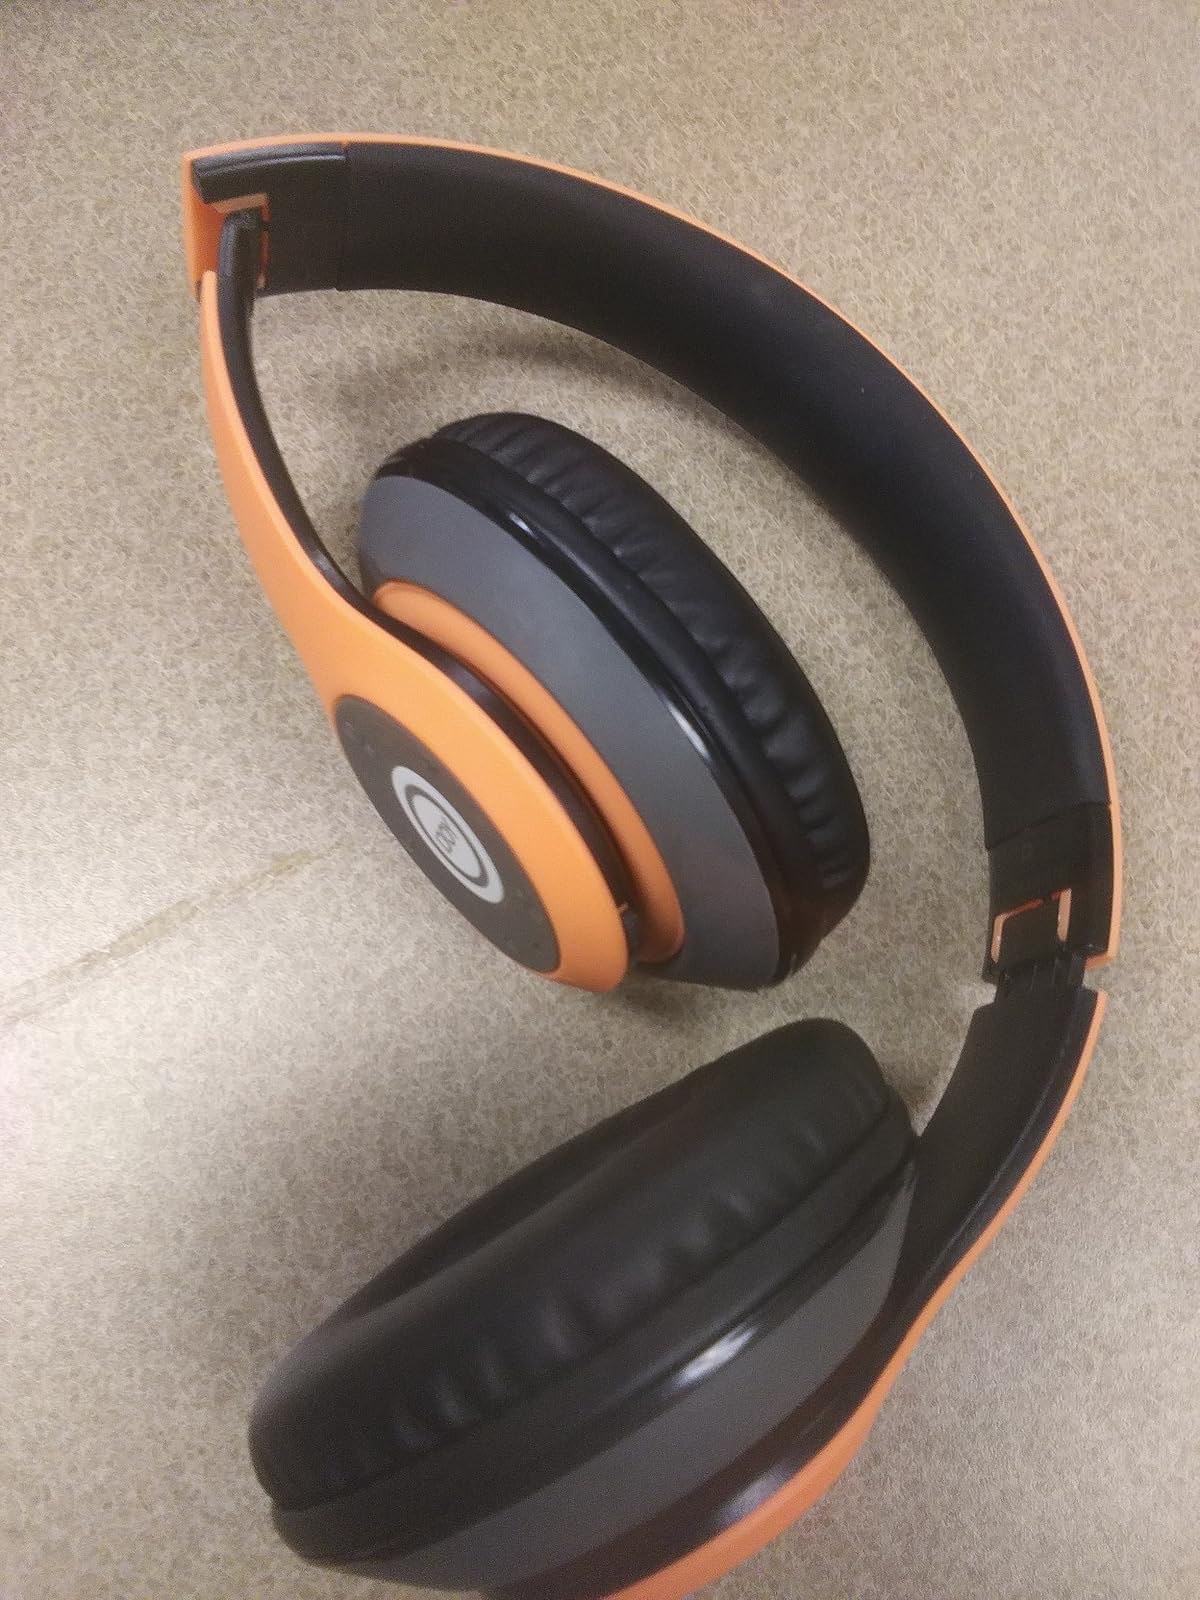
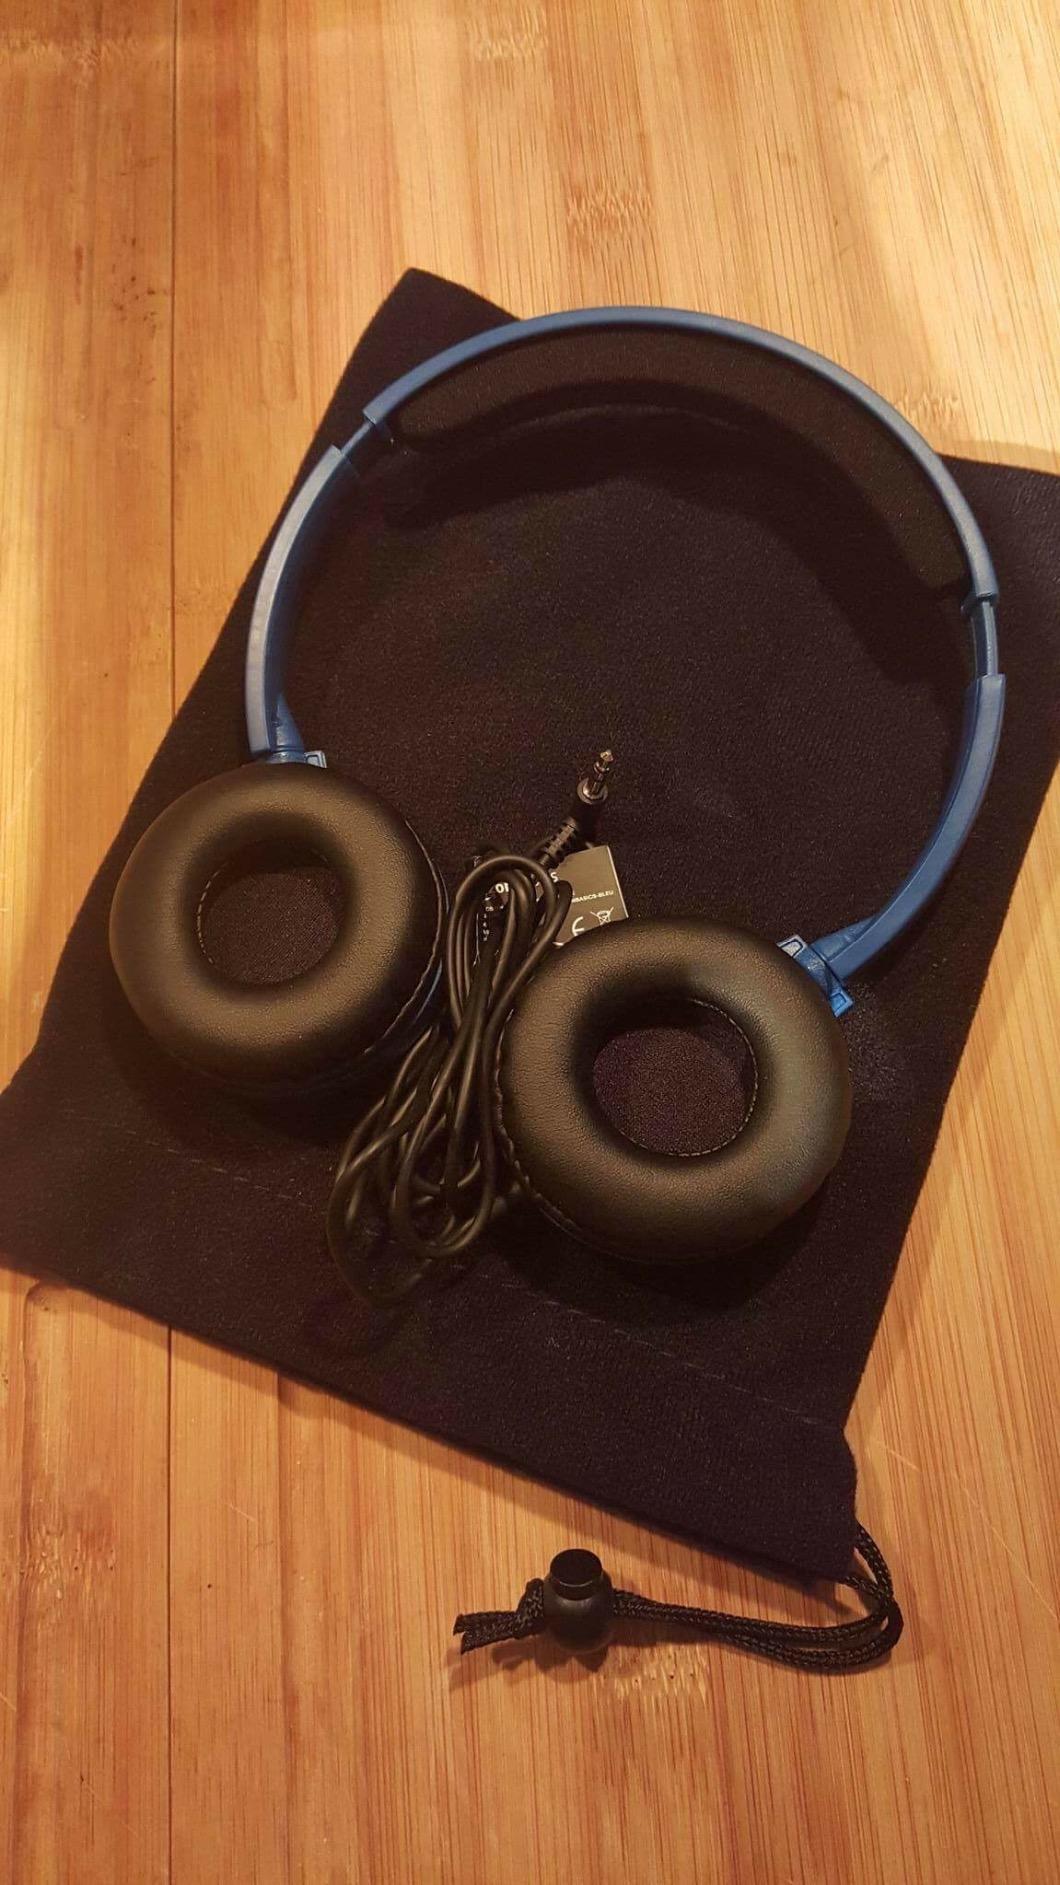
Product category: headphones
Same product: no